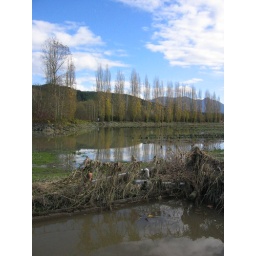
House field under water